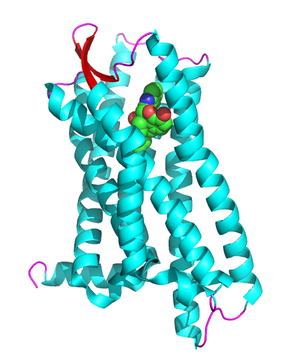
Opioid-receptor
Molekylestrukturen af delta-opioid-receptoren (båndstrukturen) med liganden naltrindol (kuglekalotmodellen).
Opioid-receptorer er en gruppe G-protein-koblede receptorer med opioider som ligander.